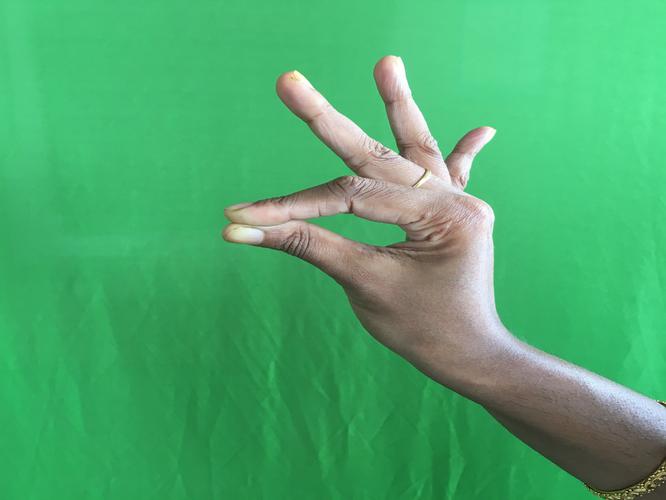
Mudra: Hamsasyam
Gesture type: single_hand